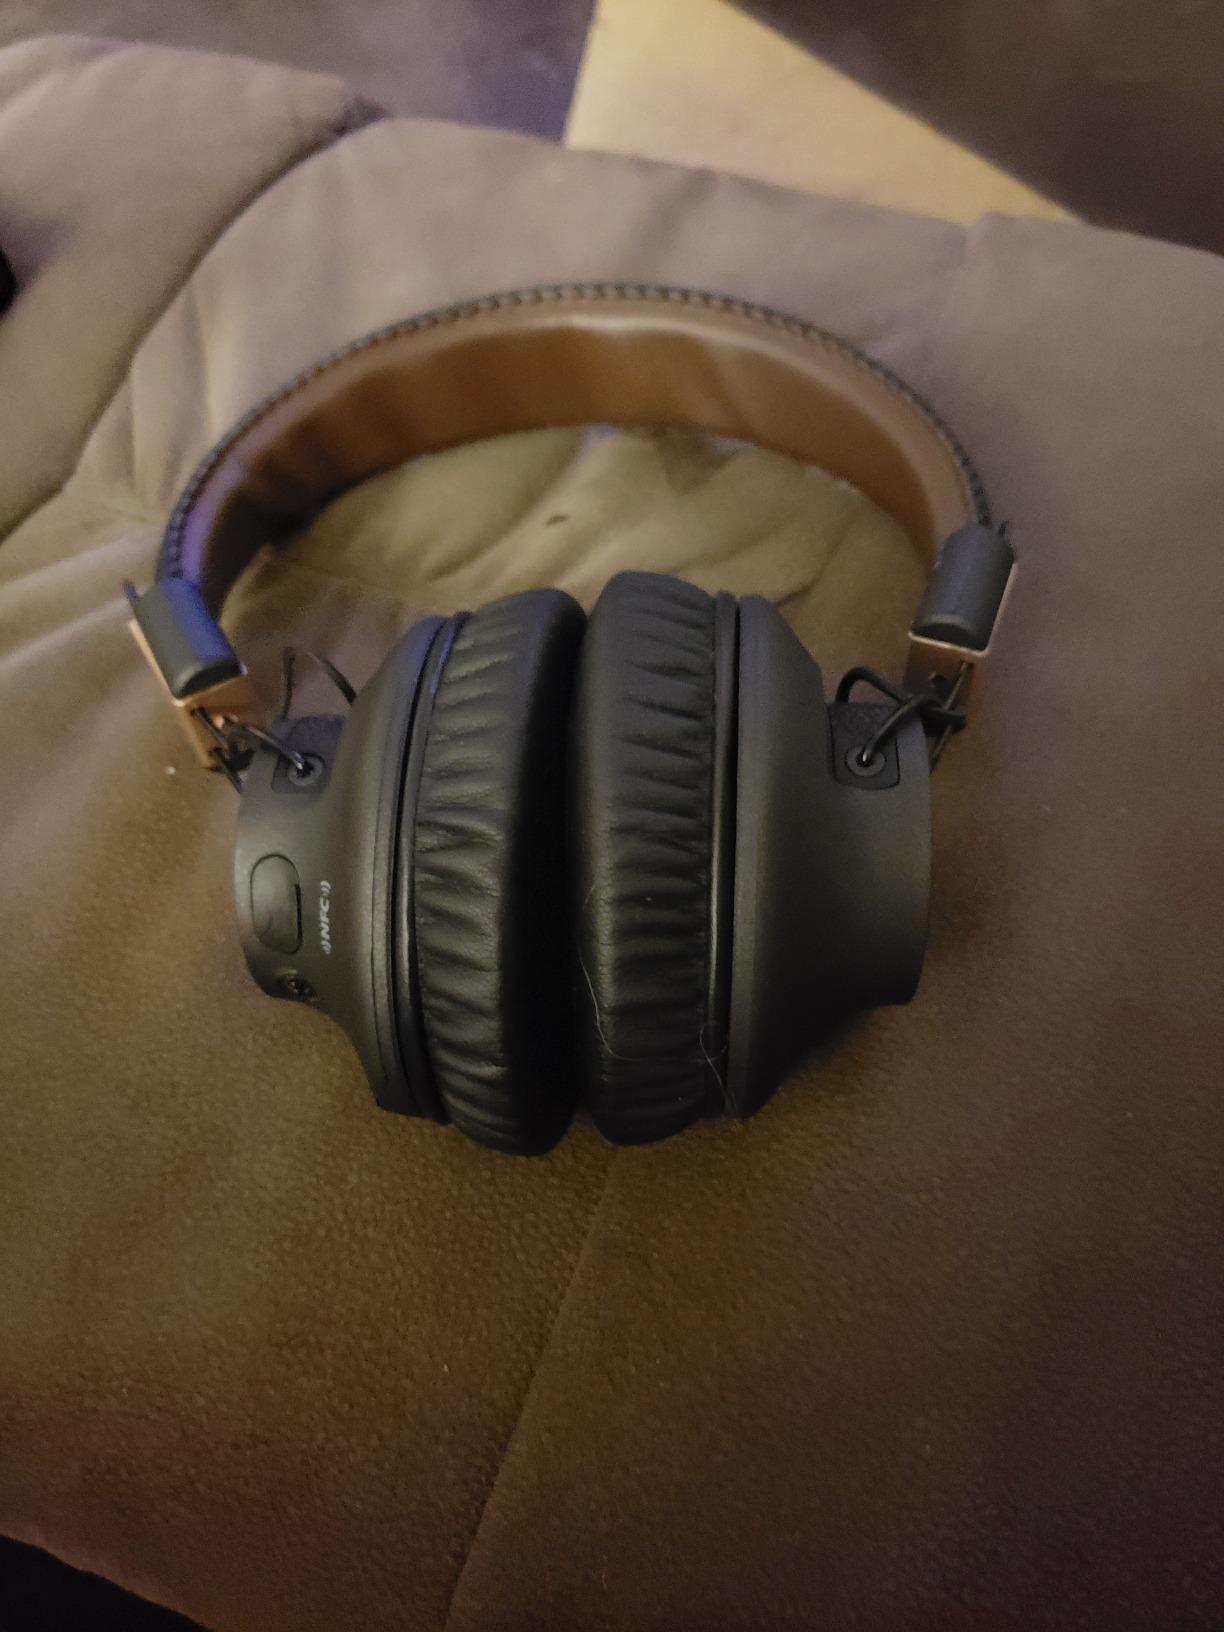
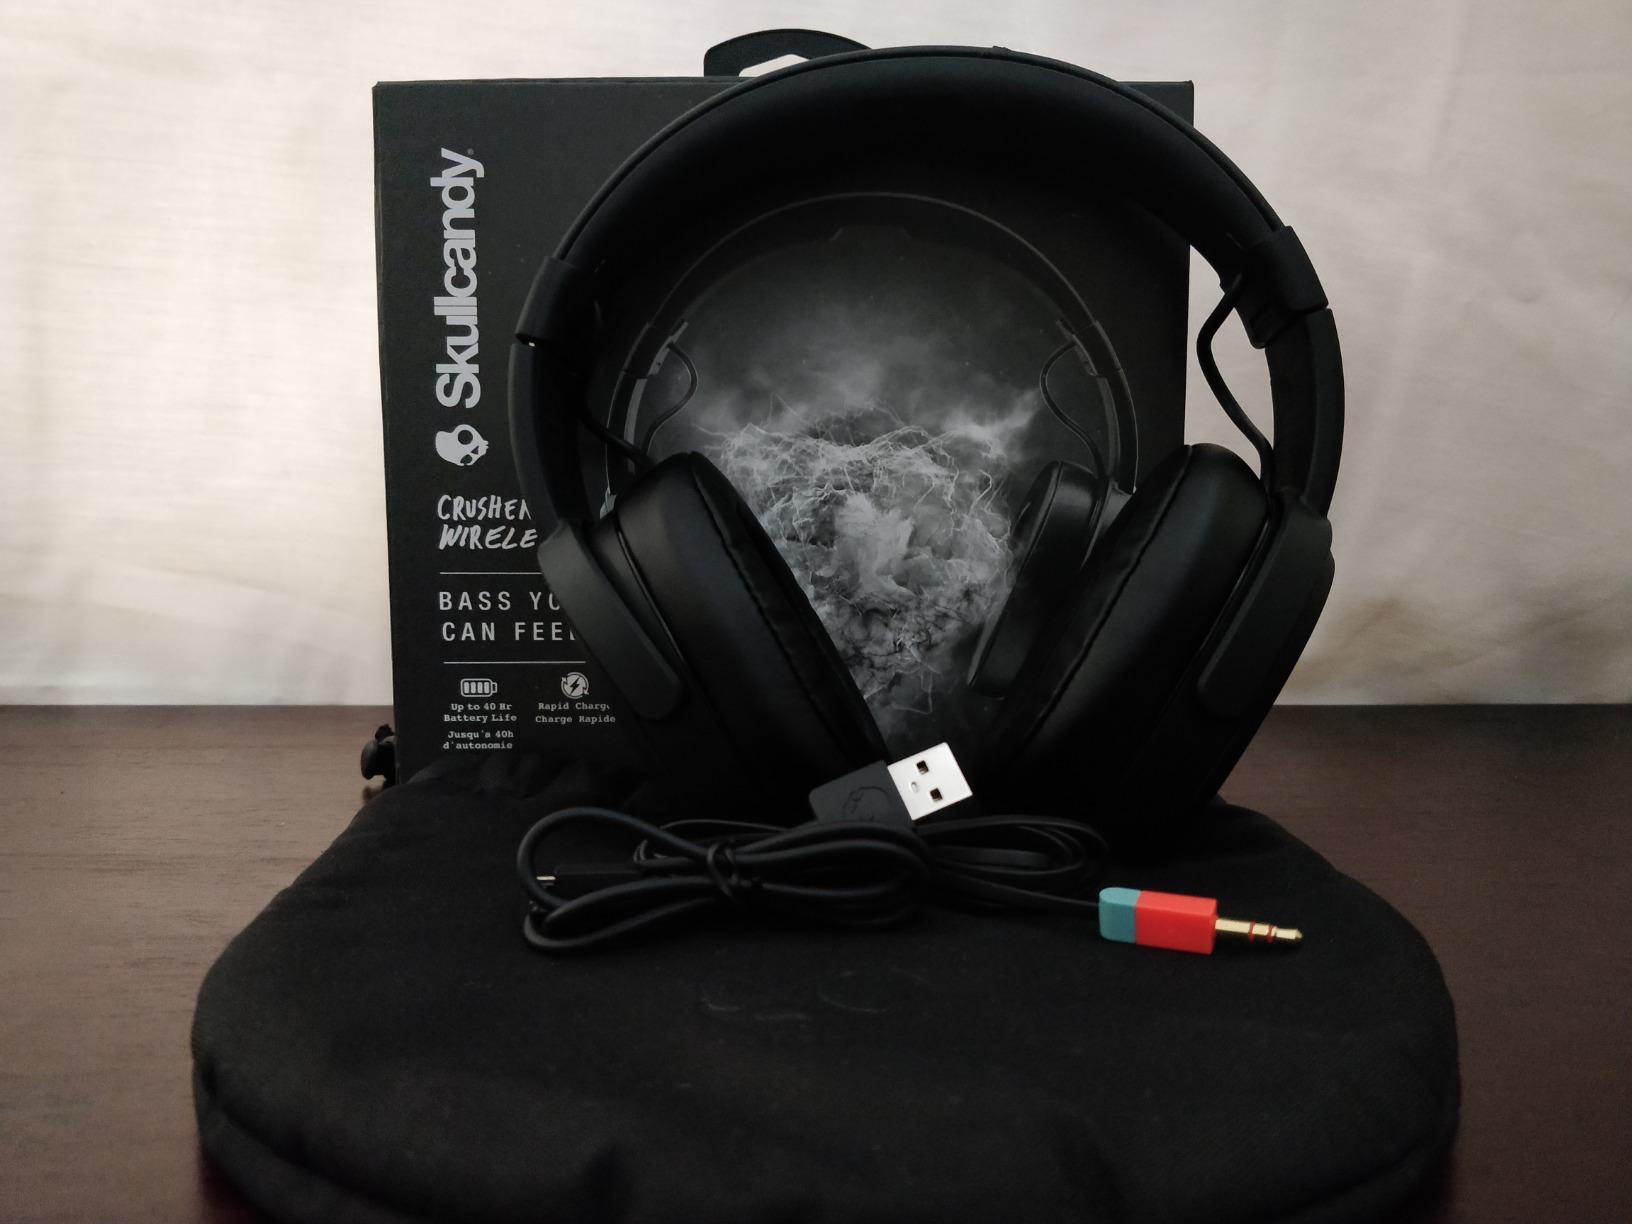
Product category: headphones
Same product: no